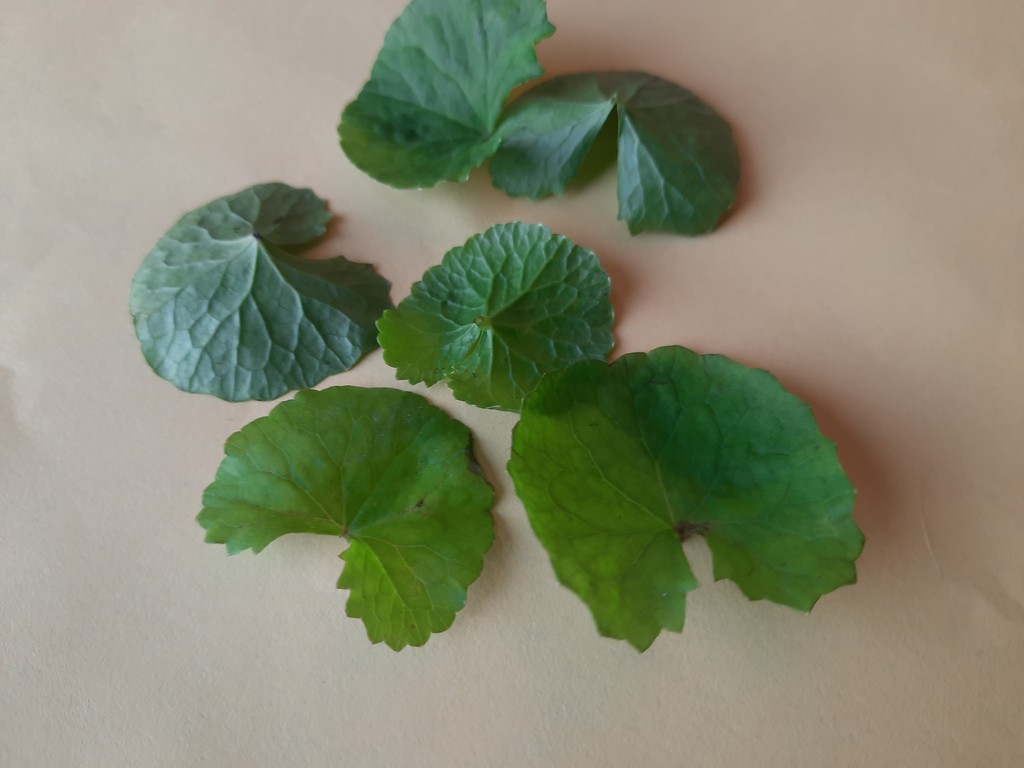
Label: Healthy